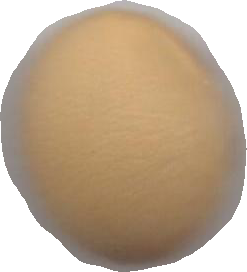
Variety: Dega